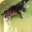
Label: crocodile